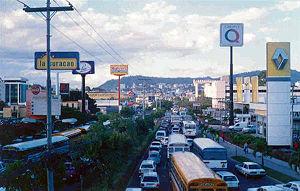
Tegucigalpa ou Tégucigalpa est la capitale et la ville la plus importante du Honduras. D'après des estimations, sa population s'élève en 2011 à 1 090 000 d'habitants.